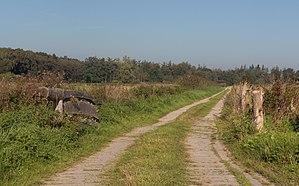
Denekamp est un village situé dans la commune néerlandaise de Dinkelland, dans la province d'Overijssel. Le 1ᵉʳ janvier 2008, le village comptait 8 842 habitants.